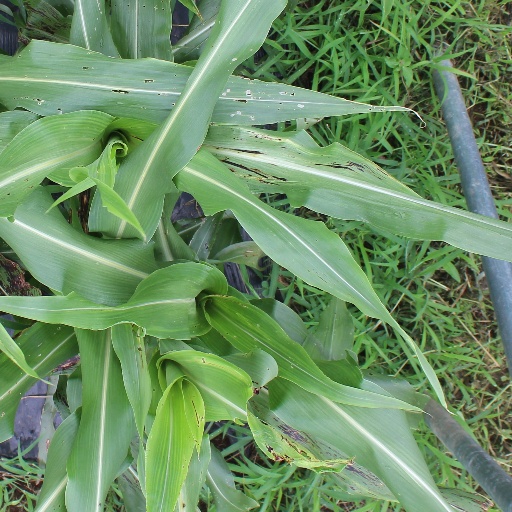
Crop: sorghum